Operant conditioning chamber

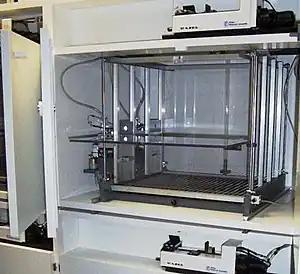
On the left are two mechanisms including two levers and light signals. There is a light source and speaker above the box and an electrified floor at the bottom.

In 1898, American psychologist, Edward Thorndike proposed the 'law of effect', which formed the basis of operant conditioning. Thorndike conducted experiments to discover how cats learn new behaviors. His work involved monitoring cats as they attempted to escape from puzzle boxes. The puzzle box trapped the animals until they moved a lever or performed an action which triggered their release. Thorndike ran several trials and recorded the time it took for them to perform the actions necessary to escape. He discovered that the cats seemed to learn from a trial-and-error process rather than insightful inspections of their environment. The animals learned that their actions led to an effect, and the type of effect influenced whether the behavior would be repeated. Thorndike's 'law of effect' contained the core elements of what would become known as operant conditioning. B. F. Skinner expanded upon Thorndike's existing work. Skinner theorized that if a behavior is followed by a reward, that behavior is more likely to be repeated, but added that if it is followed by some sort of punishment, it is less likely to be repeated. He introduced the word reinforcement into Thorndike's law of effect. Through his experiments, Skinner discovered the law of operant learning which included extinction, punishment and generalization.